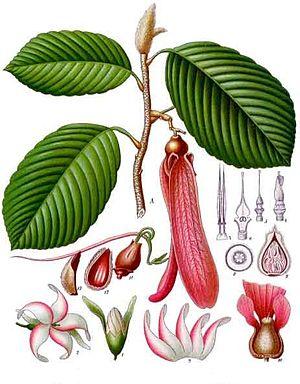
La famille des Diptérocarpacées regroupe des plantes dicotylédones de l'ordre des Malvales, vivant principalement dans des forêts humides tropicales, plus particulièrement dans les forêts pluviales des basses terres de la péninsule indo-malaise. Ce sont des grands arbres à feuilles persistantes des régions tropicales. Les Diptérocapacées sont souvent caractérisées par un phénomène de « timidité des houppiers » qui fait que les couronnes de ces arbres ne se touchent pas entre elles.
Le Dipterocarpus retusus est un arbre sempervirent originaire des forêts humides d'Asie, de la famille des Diptérocarpacées.
Dipterocarpus est un genre d'arbres de la famille des Dipterocarpaceae. Il regroupe environ 70 espèces originaires d'Asie, en particulier du sud-est asiatique. Ces arbres, appelés communément « keruing », sont recherchés pour leur bois et leur résine et ont une grande importance économique, quoique pas autant que le genre voisin Shorea.